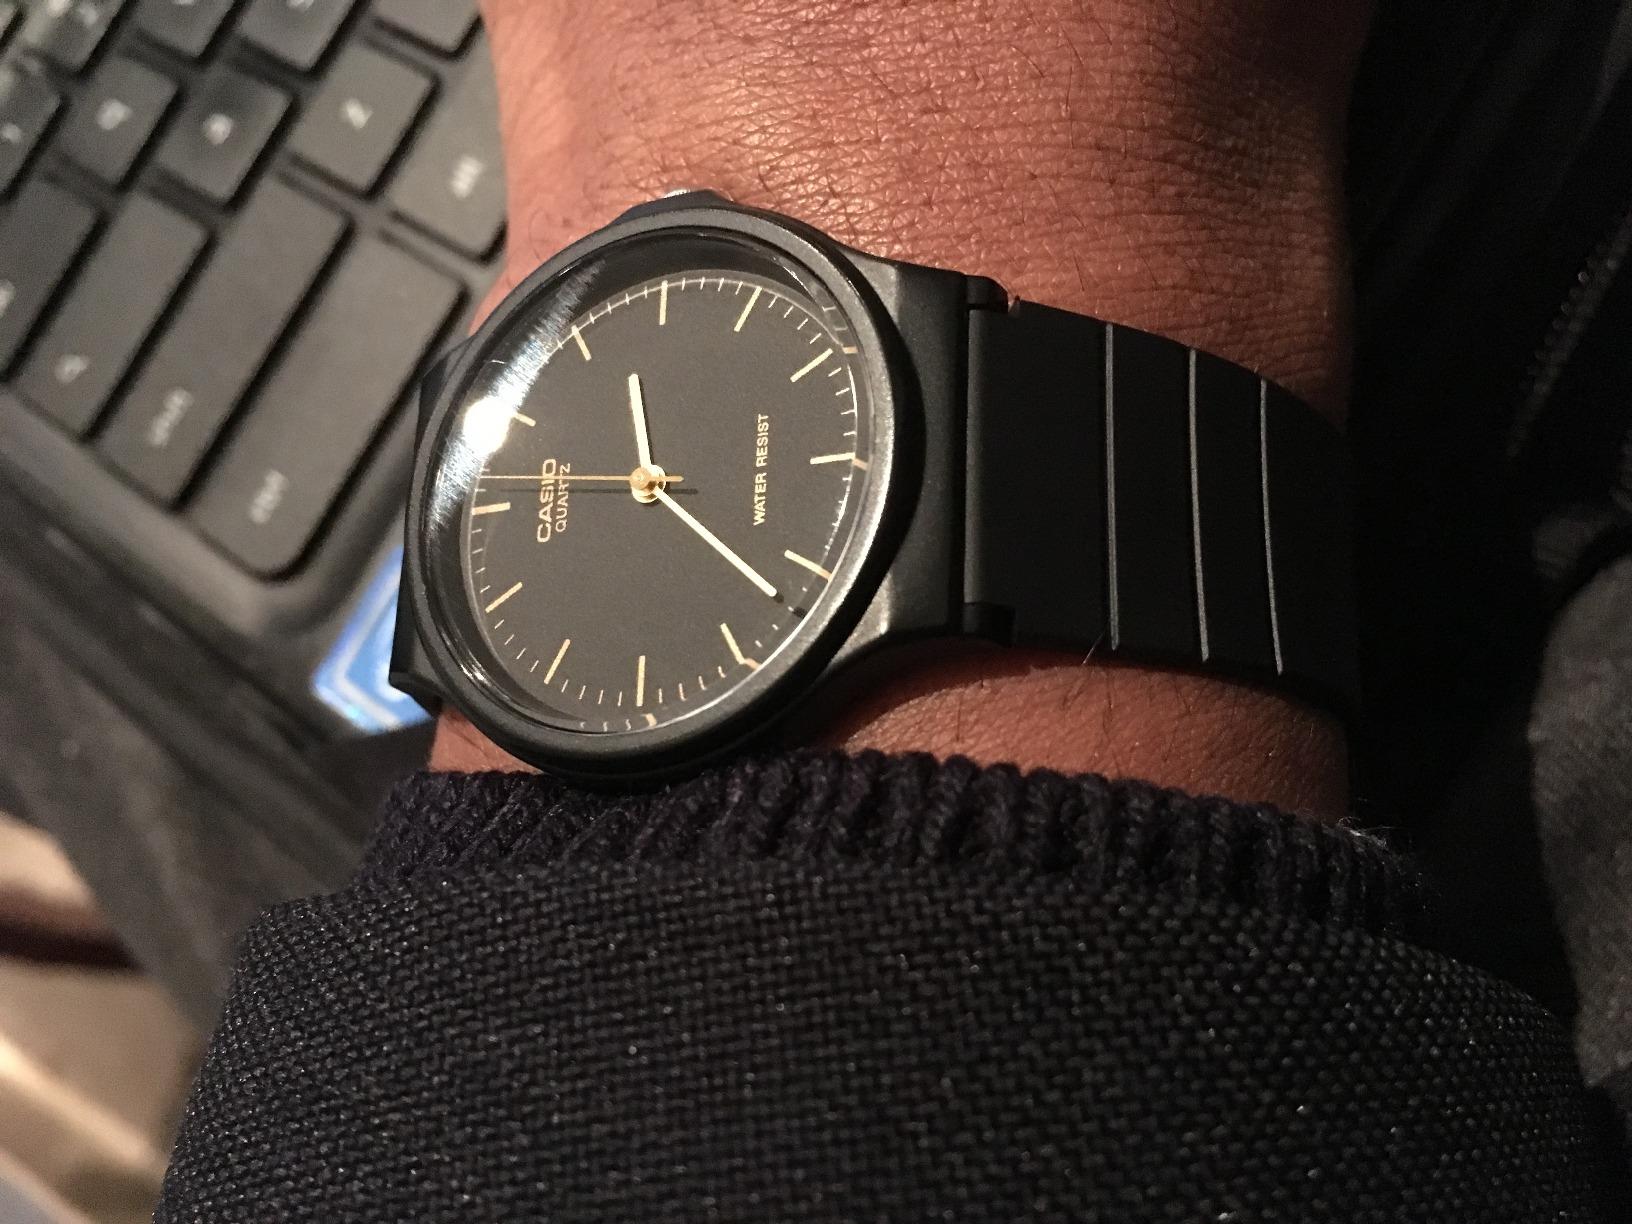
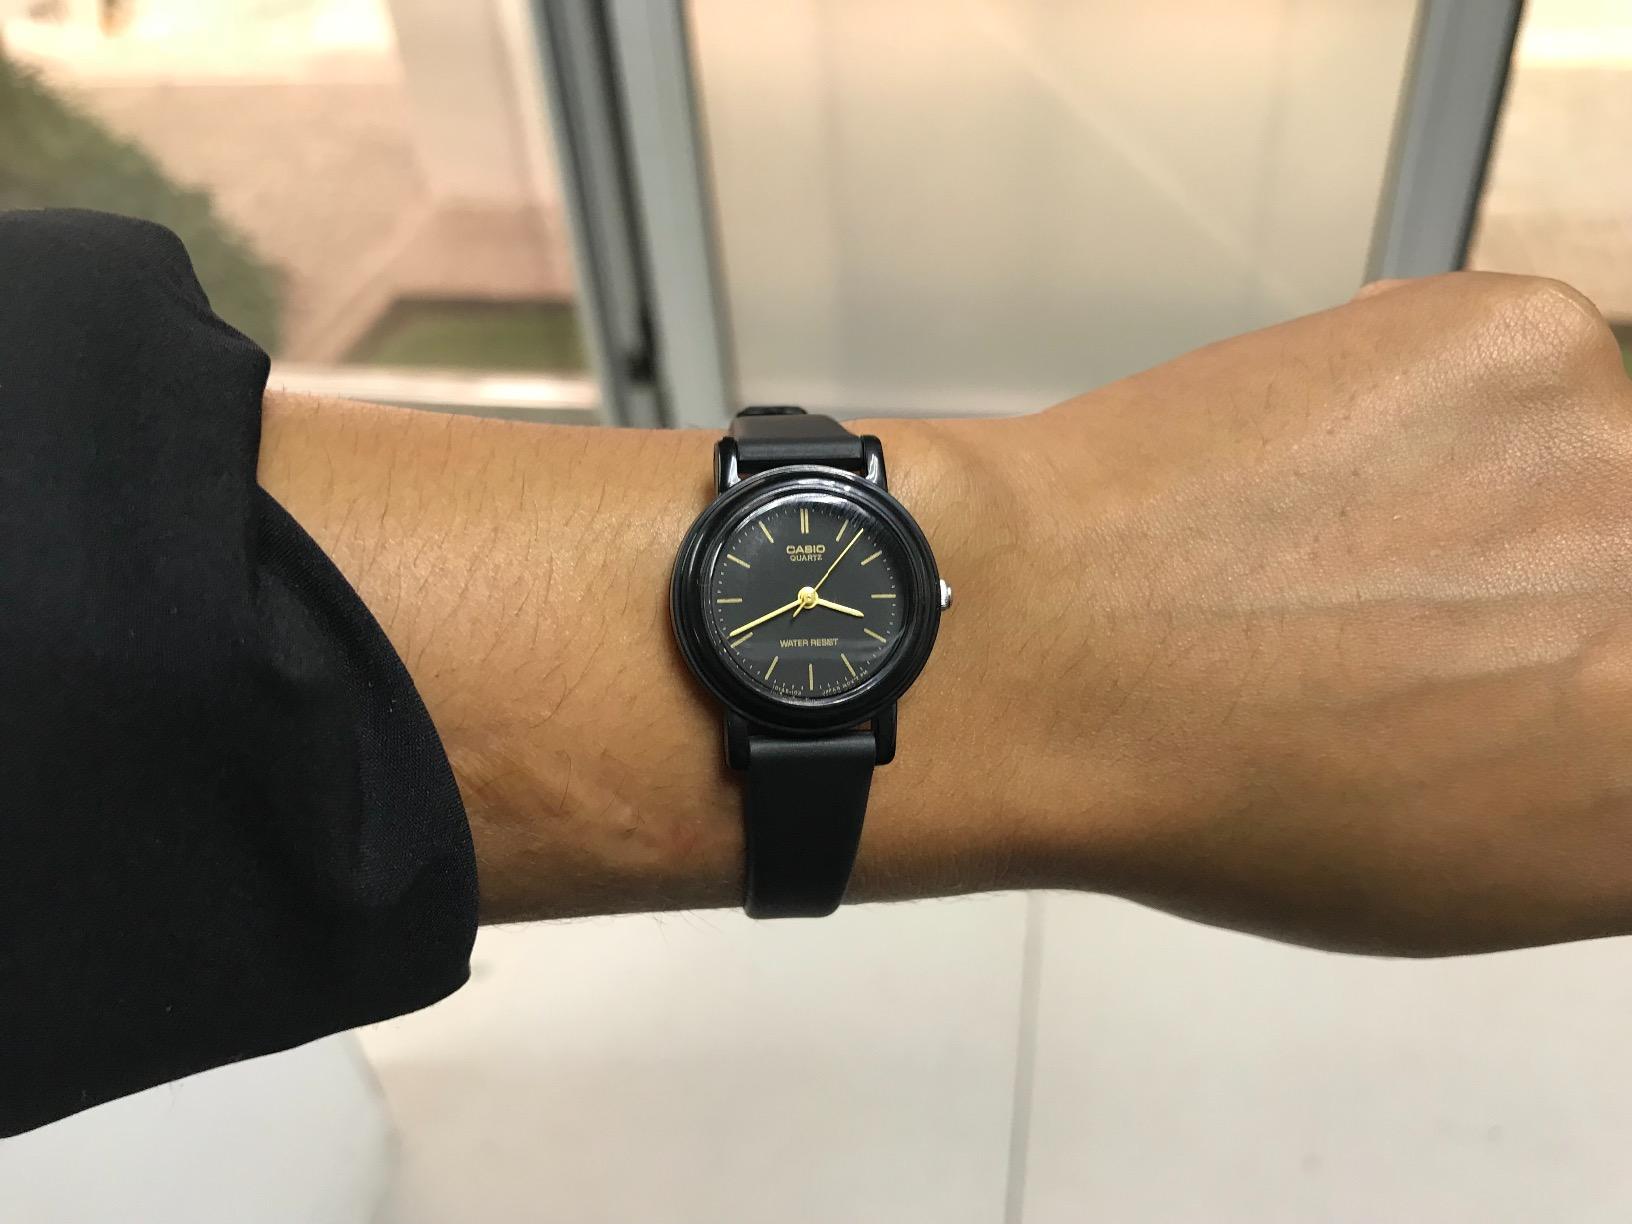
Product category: accessories_watch
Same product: no